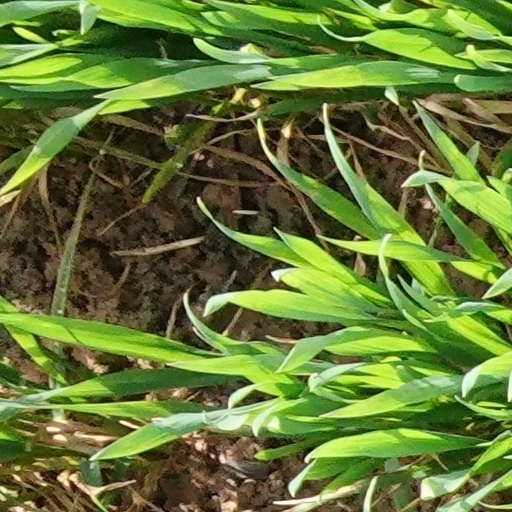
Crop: wheat